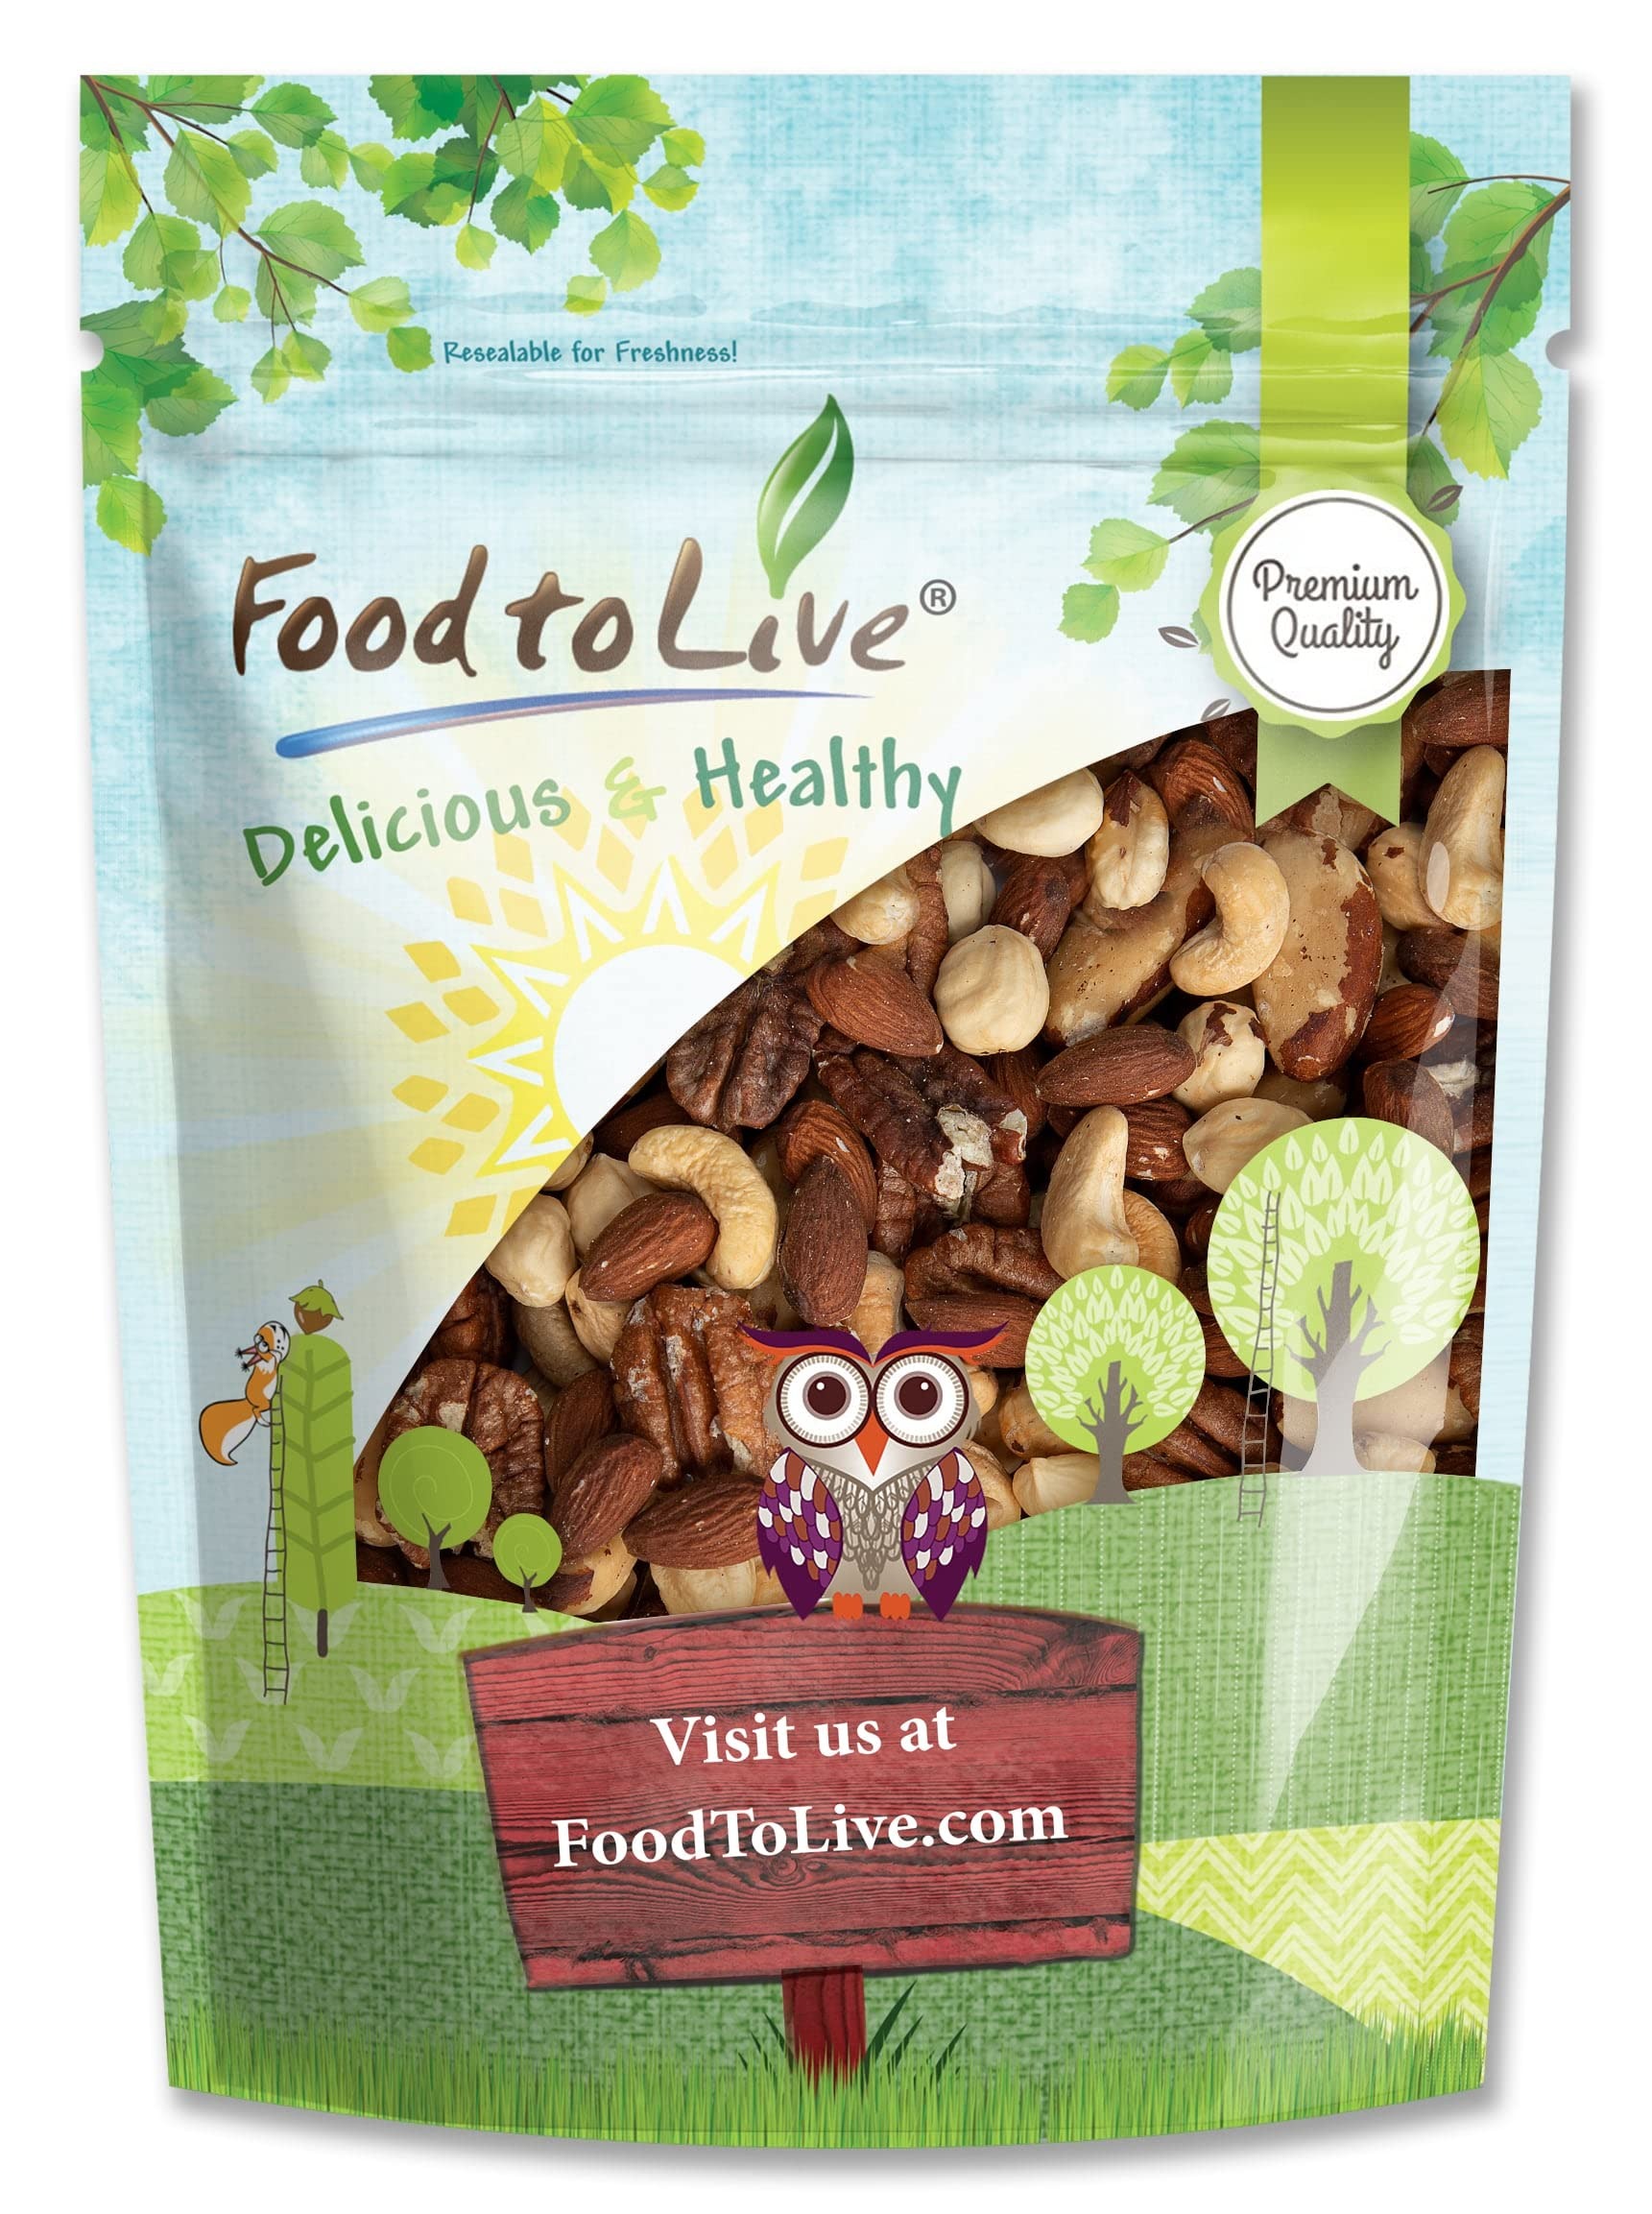
Item Name: Food to Live Deluxe Nuts Mix A Blend of Dry Roasted Pecans, Cashews, Filberts, Almonds, Brazil Nuts with Himalayan Salt. Oven Roasted and Lightly Salted. No Oil Added, Vegan, Kosher. Great Snack
Bullet Point 1: ✔️ PREMIUM QUALITY & KOSHER: Deluxe Nuts Mix by Food to Live contains only premium quality and Kosher ingredients that are suitable for vegan and vegetarian diets.
Bullet Point 2: ✔️ HIGHLY NUTRITIOUS: This Trail Mix is loaded with fiber, plant protein, good fats, powerful antioxidants, Vitamins B, C, A, and E, and essential mineral like Calcium, Iron, Copper, Zinc, Folate, Niacin, Magnesium, and Selenium.
Bullet Point 3: ✔️ DRY ROASTED WITHOUT NO OIL & LIGHTLY SALTED: Our Deluxe Mixed Nuts are oven-roasted without oil and slightly salted with Himalayan Salt.
Bullet Point 4: ✔️ WHOLESOME SNACK, POTATO CHIPS SUBSTITUTE: This Mix makes a nutrient-dense snack that you can munch on instead of high-fat potato chips. Take it to work, on a plane, picnic, or hike to stay energized throughout the day.
Bullet Point 5: ✔️ VERSATILE USES: Food to Live’s Deluxe Nuts Mix is more than just a snack. Add it to your morning oatmeal, granola, use it in your baked goodies or sprinkle over salads for a nutritional boost.
Value: 8.0
Unit: Ounce

Price: 12.38